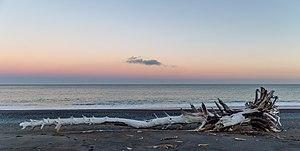
Le bois flotté est du bois qui a été drossé sur la côte par l'action du vent, des courants ou des marées. L'appellation « bois flotté » implique un séjour de nombreux jours, semaines, mois ou années dans une étendue d'eau.